U.S. Route 180 in Texas

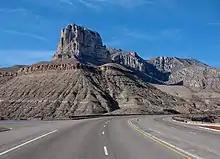
El Capitan as seen from US 180 in Guadalupe Mountains National Park

US 180 enters into Texas from New Mexico concurrent with Interstate 10 and US 85 in Anthony. The three highways enter El Paso with US 85 leaving near Sunland Park Mall. I-10/US 180 run along the northern edge of downtown El Paso together, with US 180 leaving and joining U.S. Route 62 at Paisano Drive. The two highways run along east El Paso on Montana Avenue, a major thoroughfare. The highways run along the southern border of El Paso International Airport and Fort Bliss, before intersecting with Loop 375, leaving the city shortly thereafter. After leaving the city, US 62/180 travel through or near several rural suburbs and subdivisions such as Homestead Meadows North, Homestead Meadows South, and Butterfield. The two highways briefly travel through the Guadalupe Mountains National Park near Pine Springs. US 62/180 enters New Mexico approximately 25 miles northwest of Pine Springs.